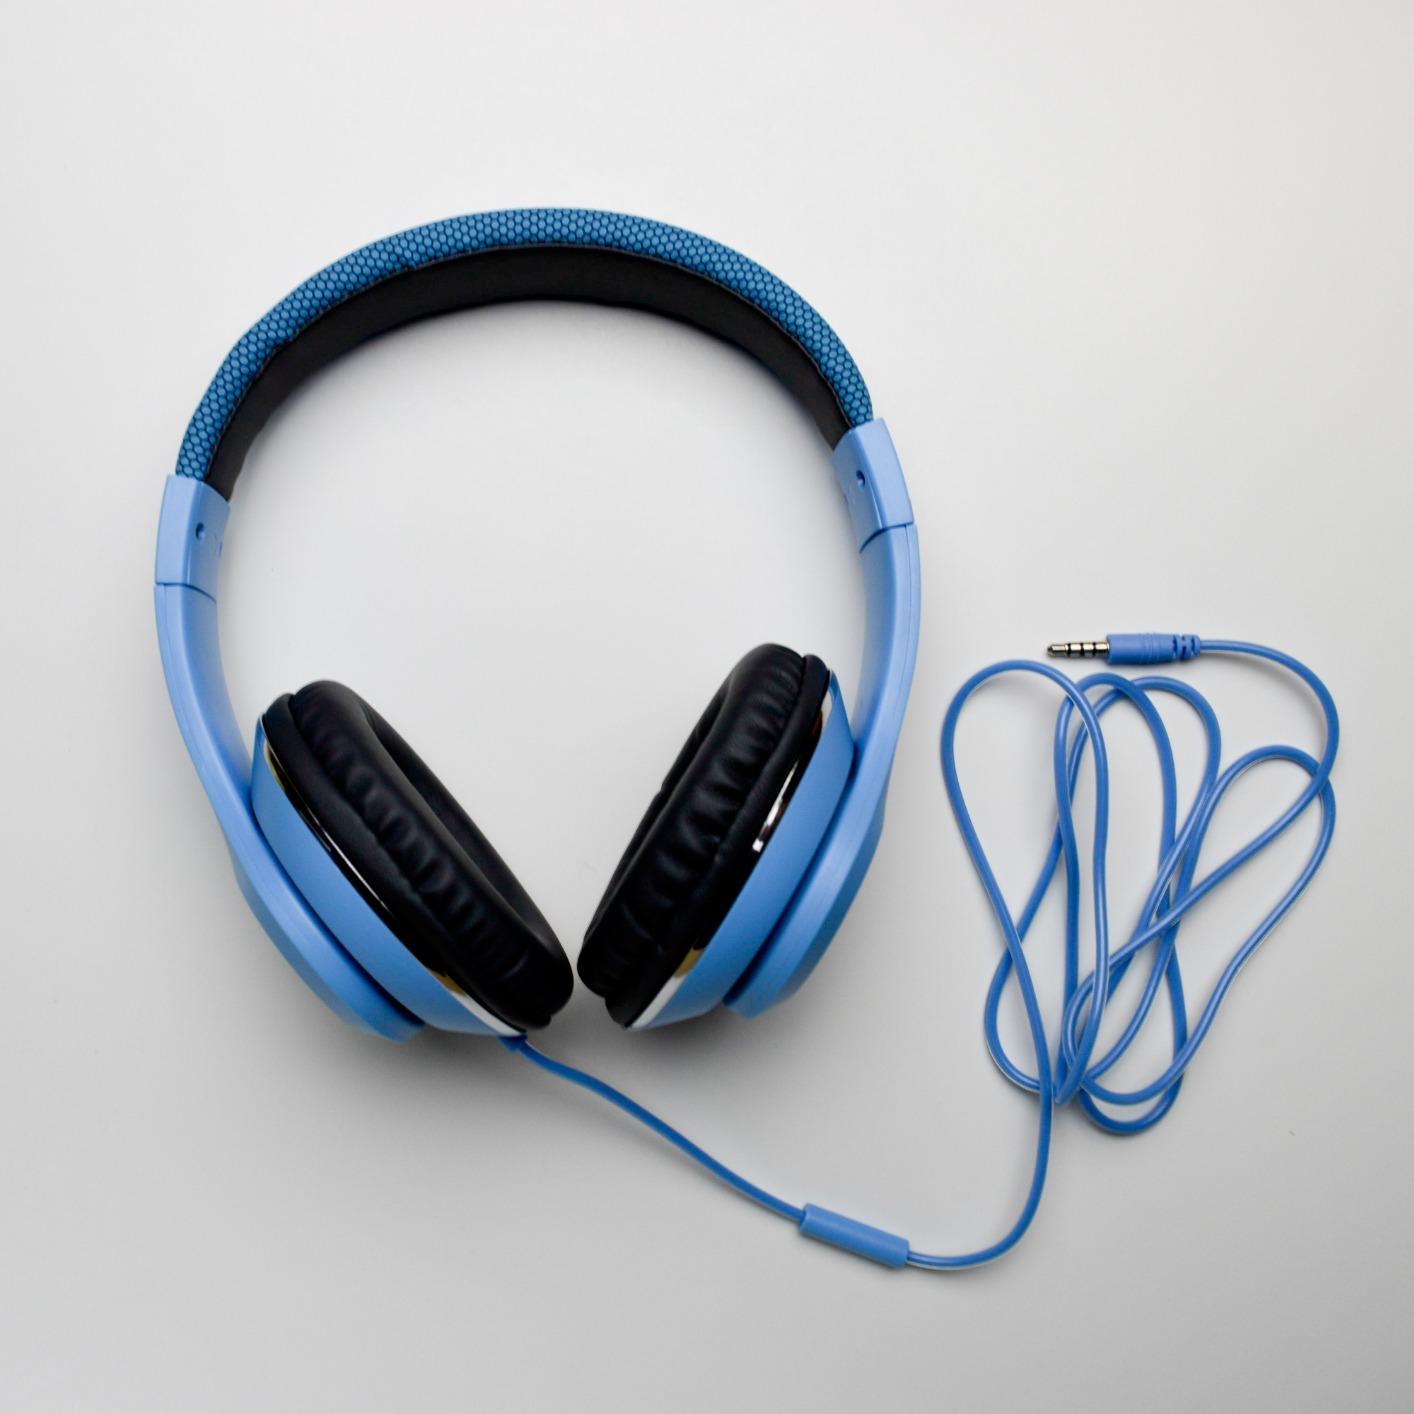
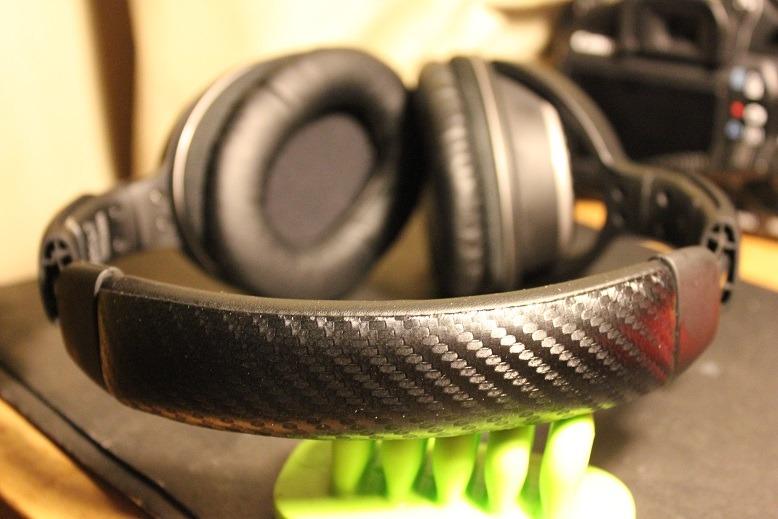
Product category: headphones
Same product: no